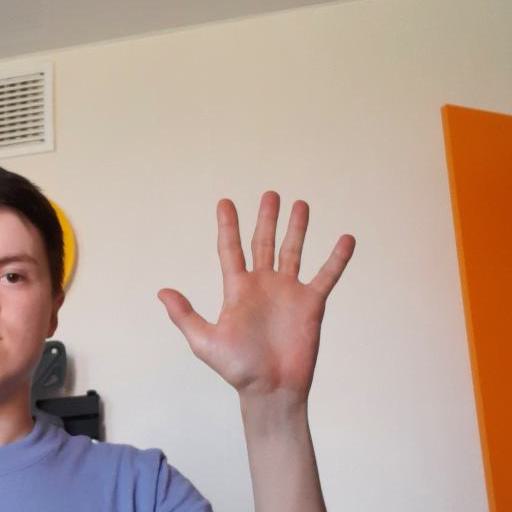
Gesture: palm